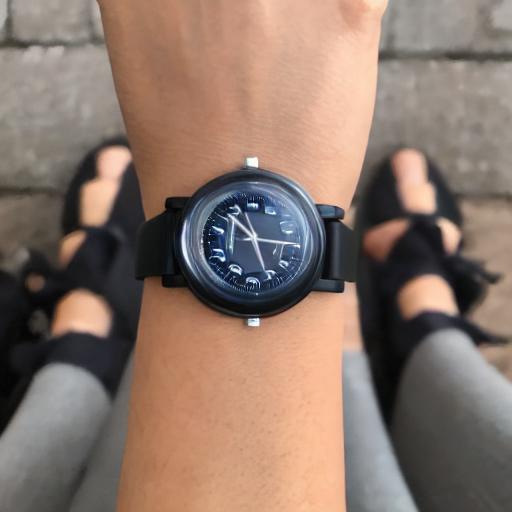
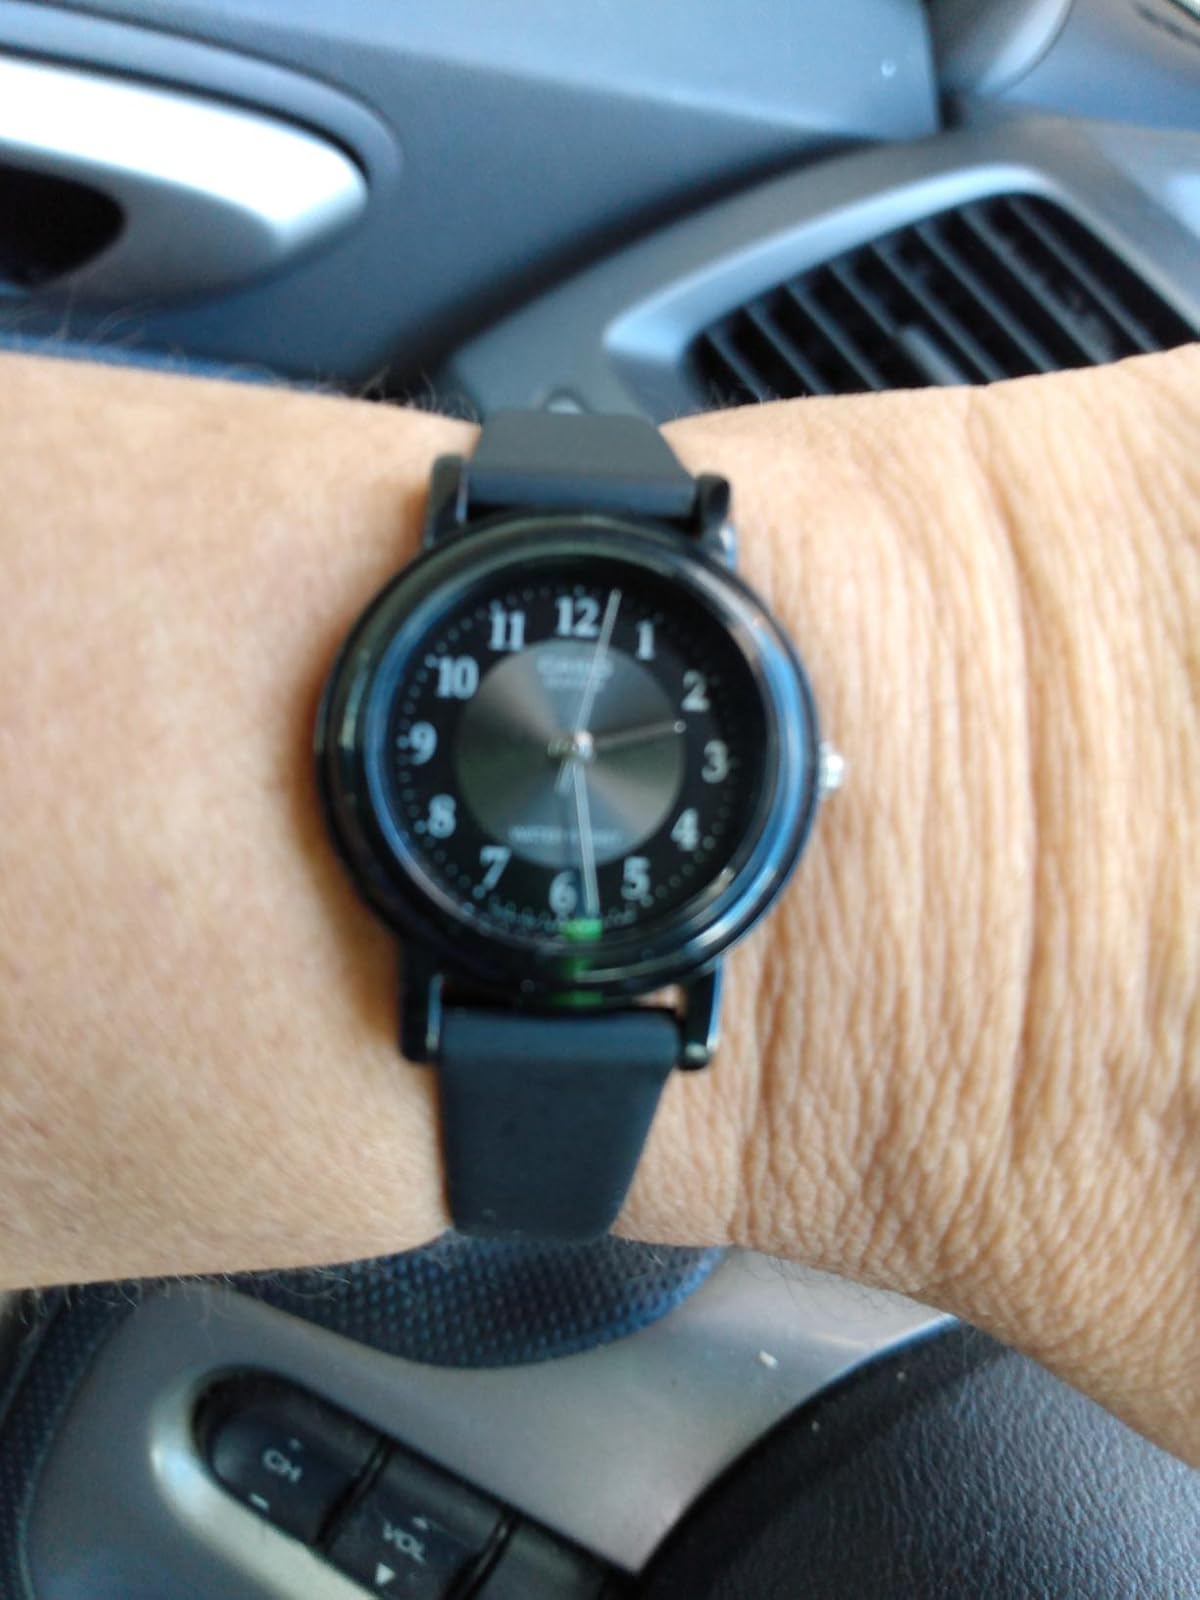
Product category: accessories_watch
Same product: no